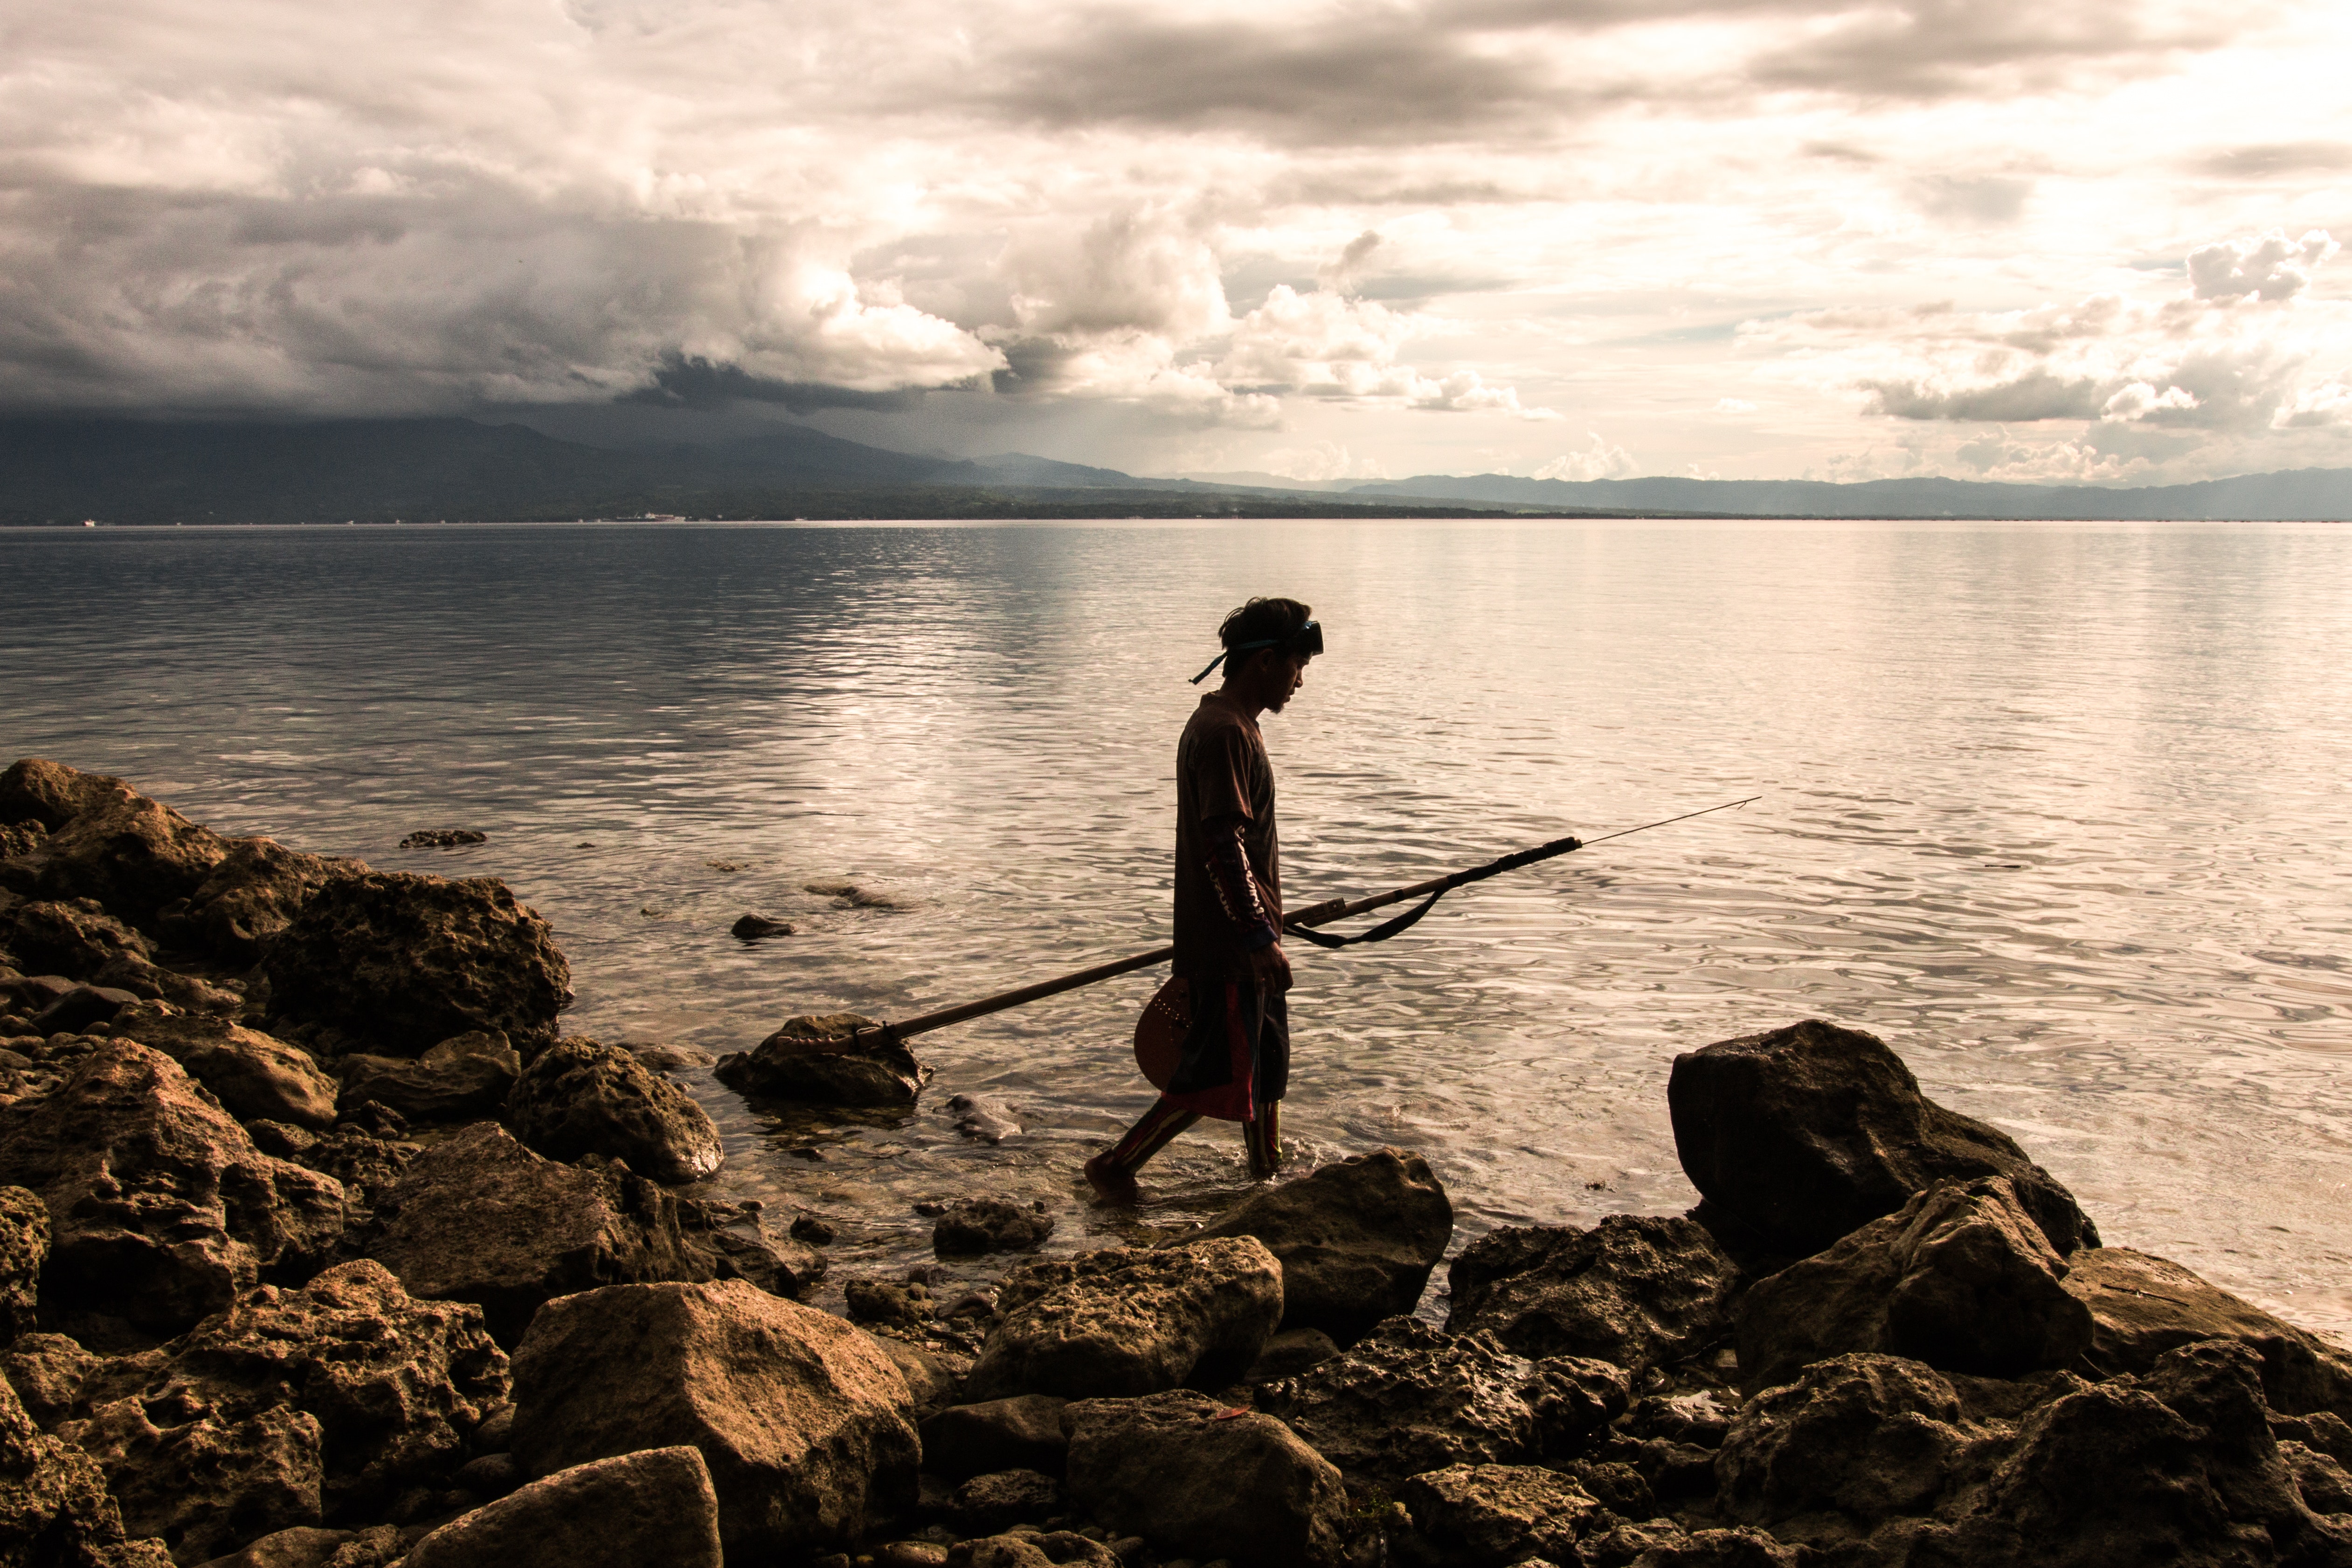
water, shore, sky, sea, cloud, coast, human, photography, fisherman, rock, ocean, horizon, coastal and oceanic landforms, vacation, fly fishing, fishing rod, beach, recreational fishing, tourism, fishing